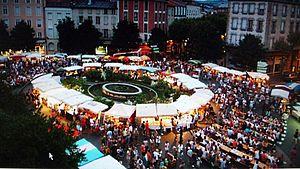
Vue générale du marché des agriculteurs-producteurs de l'association ""Fermiers de l'Aveyron"", place du Mandarous à Millau dans l'Aveyron. La fréquentation était moyenne ce lundi là."
Millau est une commune française, sous-préfecture du département de l'Aveyron, en région Occitanie. Située à 70 km au sud-est de Rodez, et à 111 km de Montpellier, elle fait partie de l'ancienne province du Rouergue.